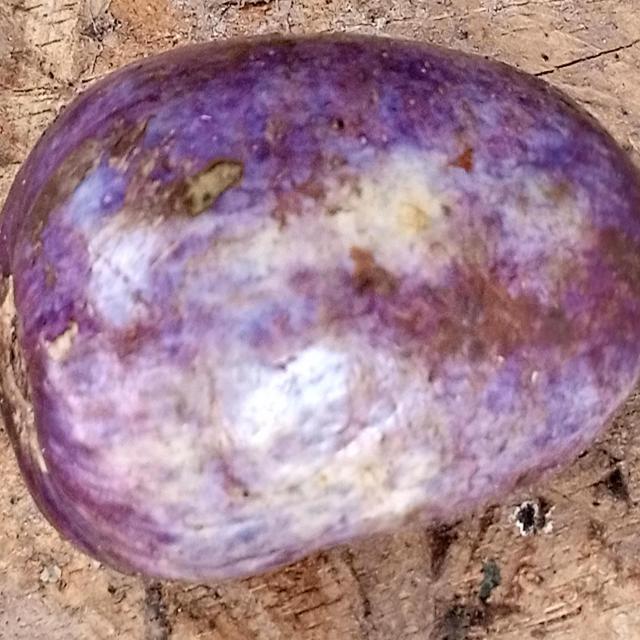
Plum grade: unripe